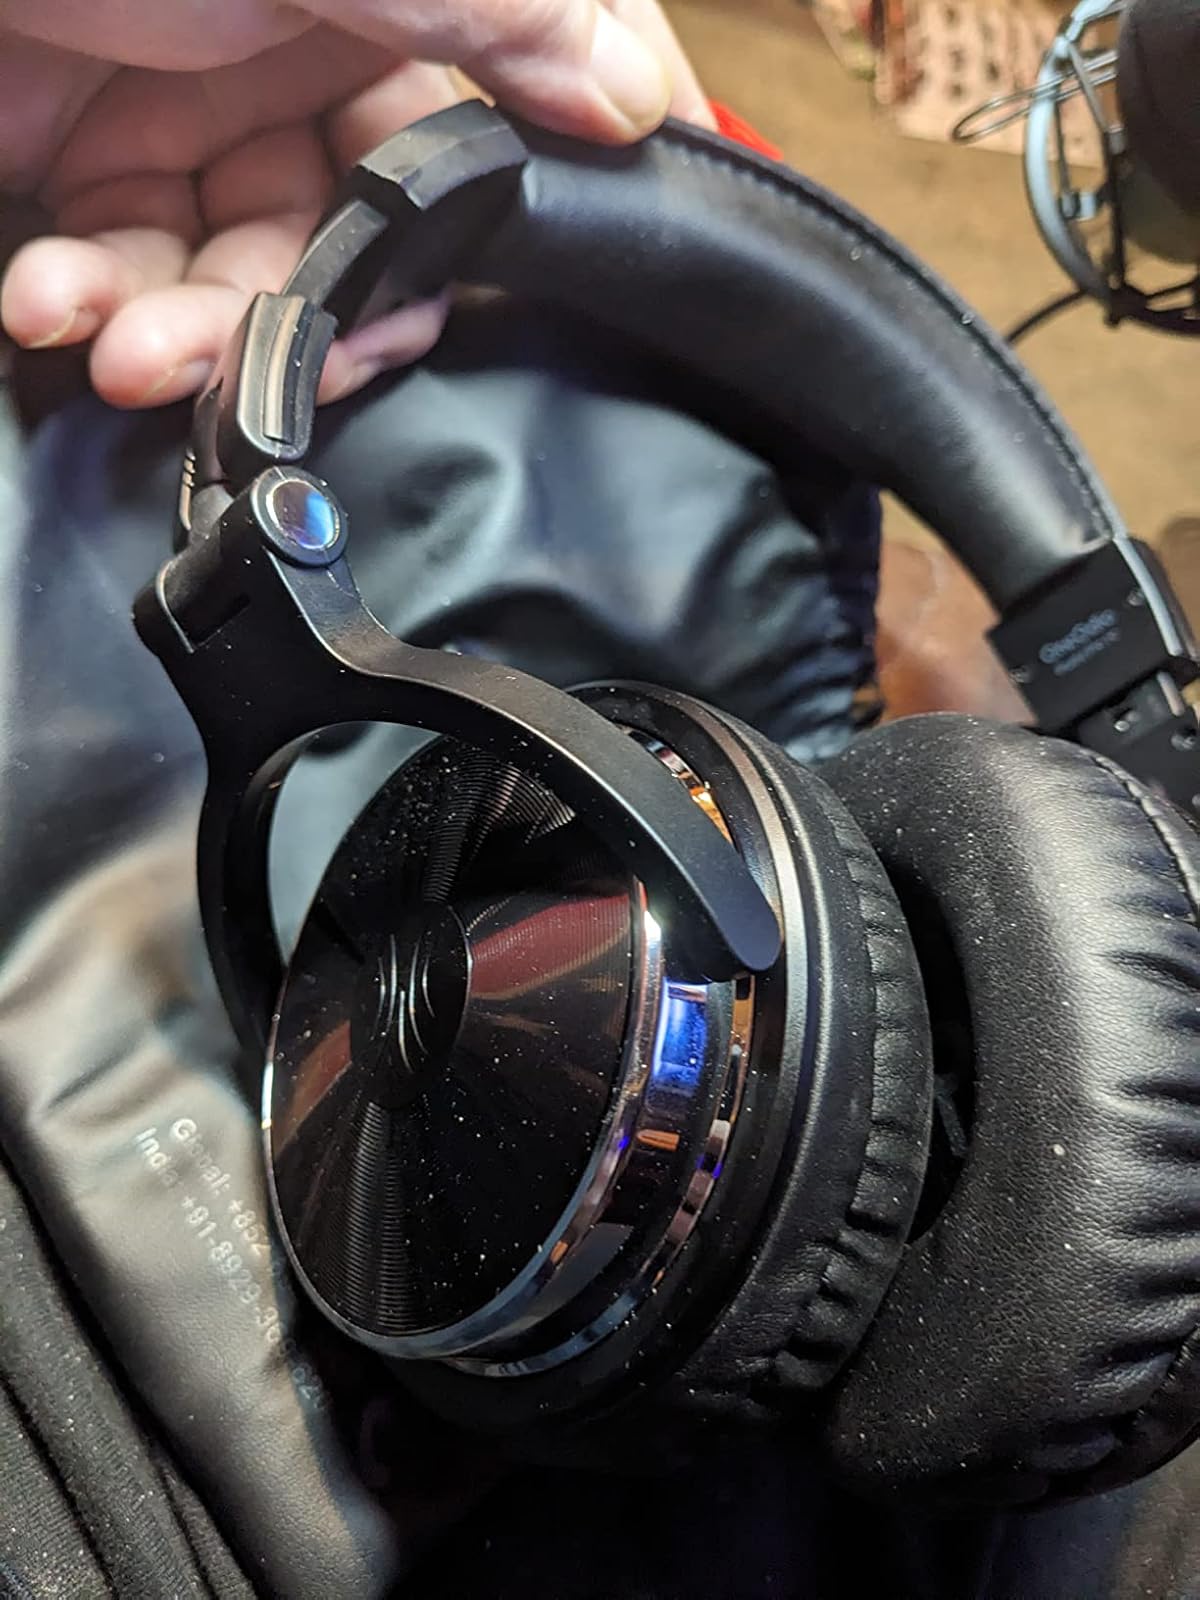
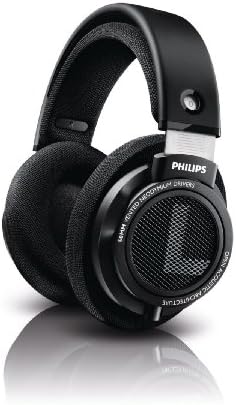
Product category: headphones
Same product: no